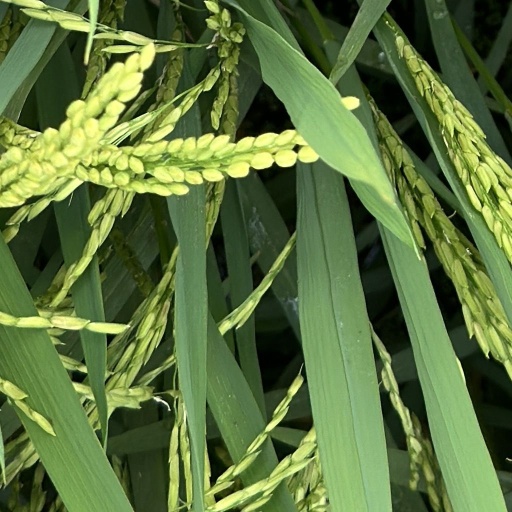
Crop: rice